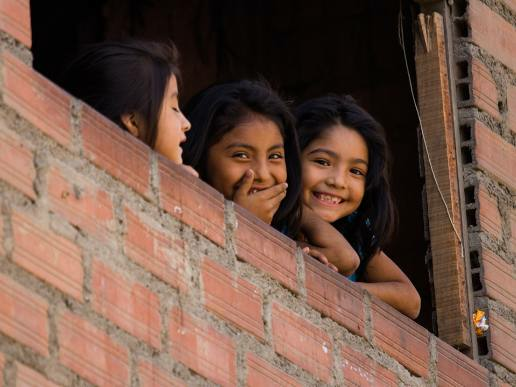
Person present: Yes